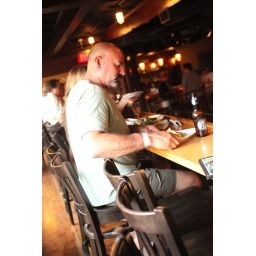
Balcony seating upstairs in the Melting Point overlooking the fixed theater seats on the balcony